Dying Light

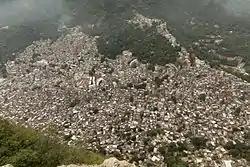
Harran was inspired by the Rocinha favela of Brazil.

The day–night cycle concept was envisioned by Ciszewski prior to the production of "Dead Island", but was not implemented in that title due to the team's limited size and resources. The vision was for "Dying Light" to be "two games in one box", since the gameplay experience during the day would be completely different to the experience at night. Harran is a fictional city located in Middle Eastern territories, and Mumbai and Istanbul served as its major inspirations. The Old Town was inspired by Wrocław, Poland, where Techland was located. The game's level designer, Jula Arendt, is a qualified architect and created the history of Harran, which influenced its architectural design. Inspired by the Rocinha favela of Brazil, Harran was designed to be a city with many windows and interiors which serve as possible parkour routes for the players.